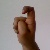
The image shows a hand gesture representing the letter 'X' in Indian Sign Language.